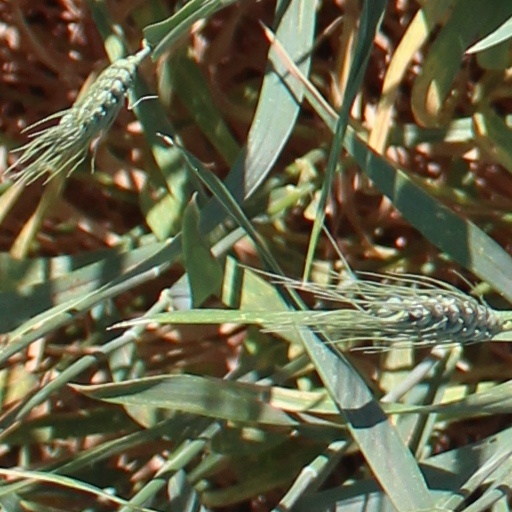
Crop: wheat